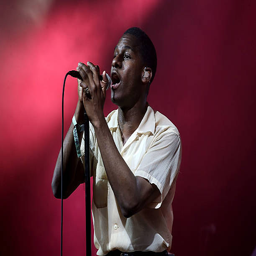
blues artist performs during the second day of the festival .